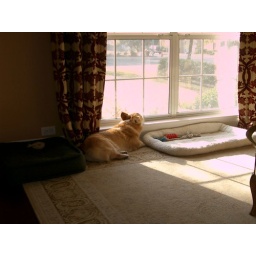
Notice how he's lying on the floor in between two dog beds.